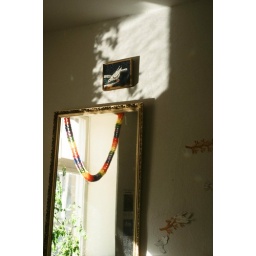
the mirror in my house